Edvin Öhrström

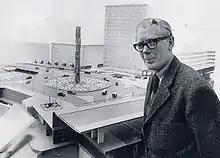
Edvin Öhrström with a model of the glass obelisk ("Kristallvertikalaccent") at Sergels torg, Stockholm, 1964

Karl "Edvin" Öhrström (August 22, 1906 in Burlöv – December 2, 1994) was a Swedish sculptor and glass artist. He grew up in Halmstad, Sweden southwest of Ljungby; his father worked for the railroad. He began to work as a railroad worker, then trained to become an art teacher at Tekniska skolan (current Konstfack) in Stockholm from1925–1928, and studied at the sculptural department at the Royal University College of Fine Arts in Stockholm from 1928–1931, with Carl Milles and Nils Sjögren as teachers. From 1932 to 1957, he worked two months per year at Orrefors Glasbruk in Orrefors.